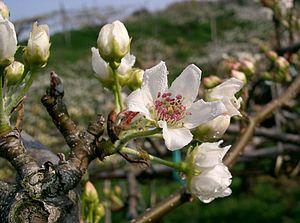
Pyrus pyrifolia est un arbre fruitier du genre Pyrus, de la famille des Rosacées, originaire de la vallée moyenne du Yangtze en Chine.
Les nashi ou poires japonaises sont des cultivars de poiriers dérivés de l'espèce sauvage Pyrus pyrifolia. Nashi est parfois écrit nachi. L'arbre qui donne un fruit subglobuleux comme une pomme, est très cultivé au Japon.